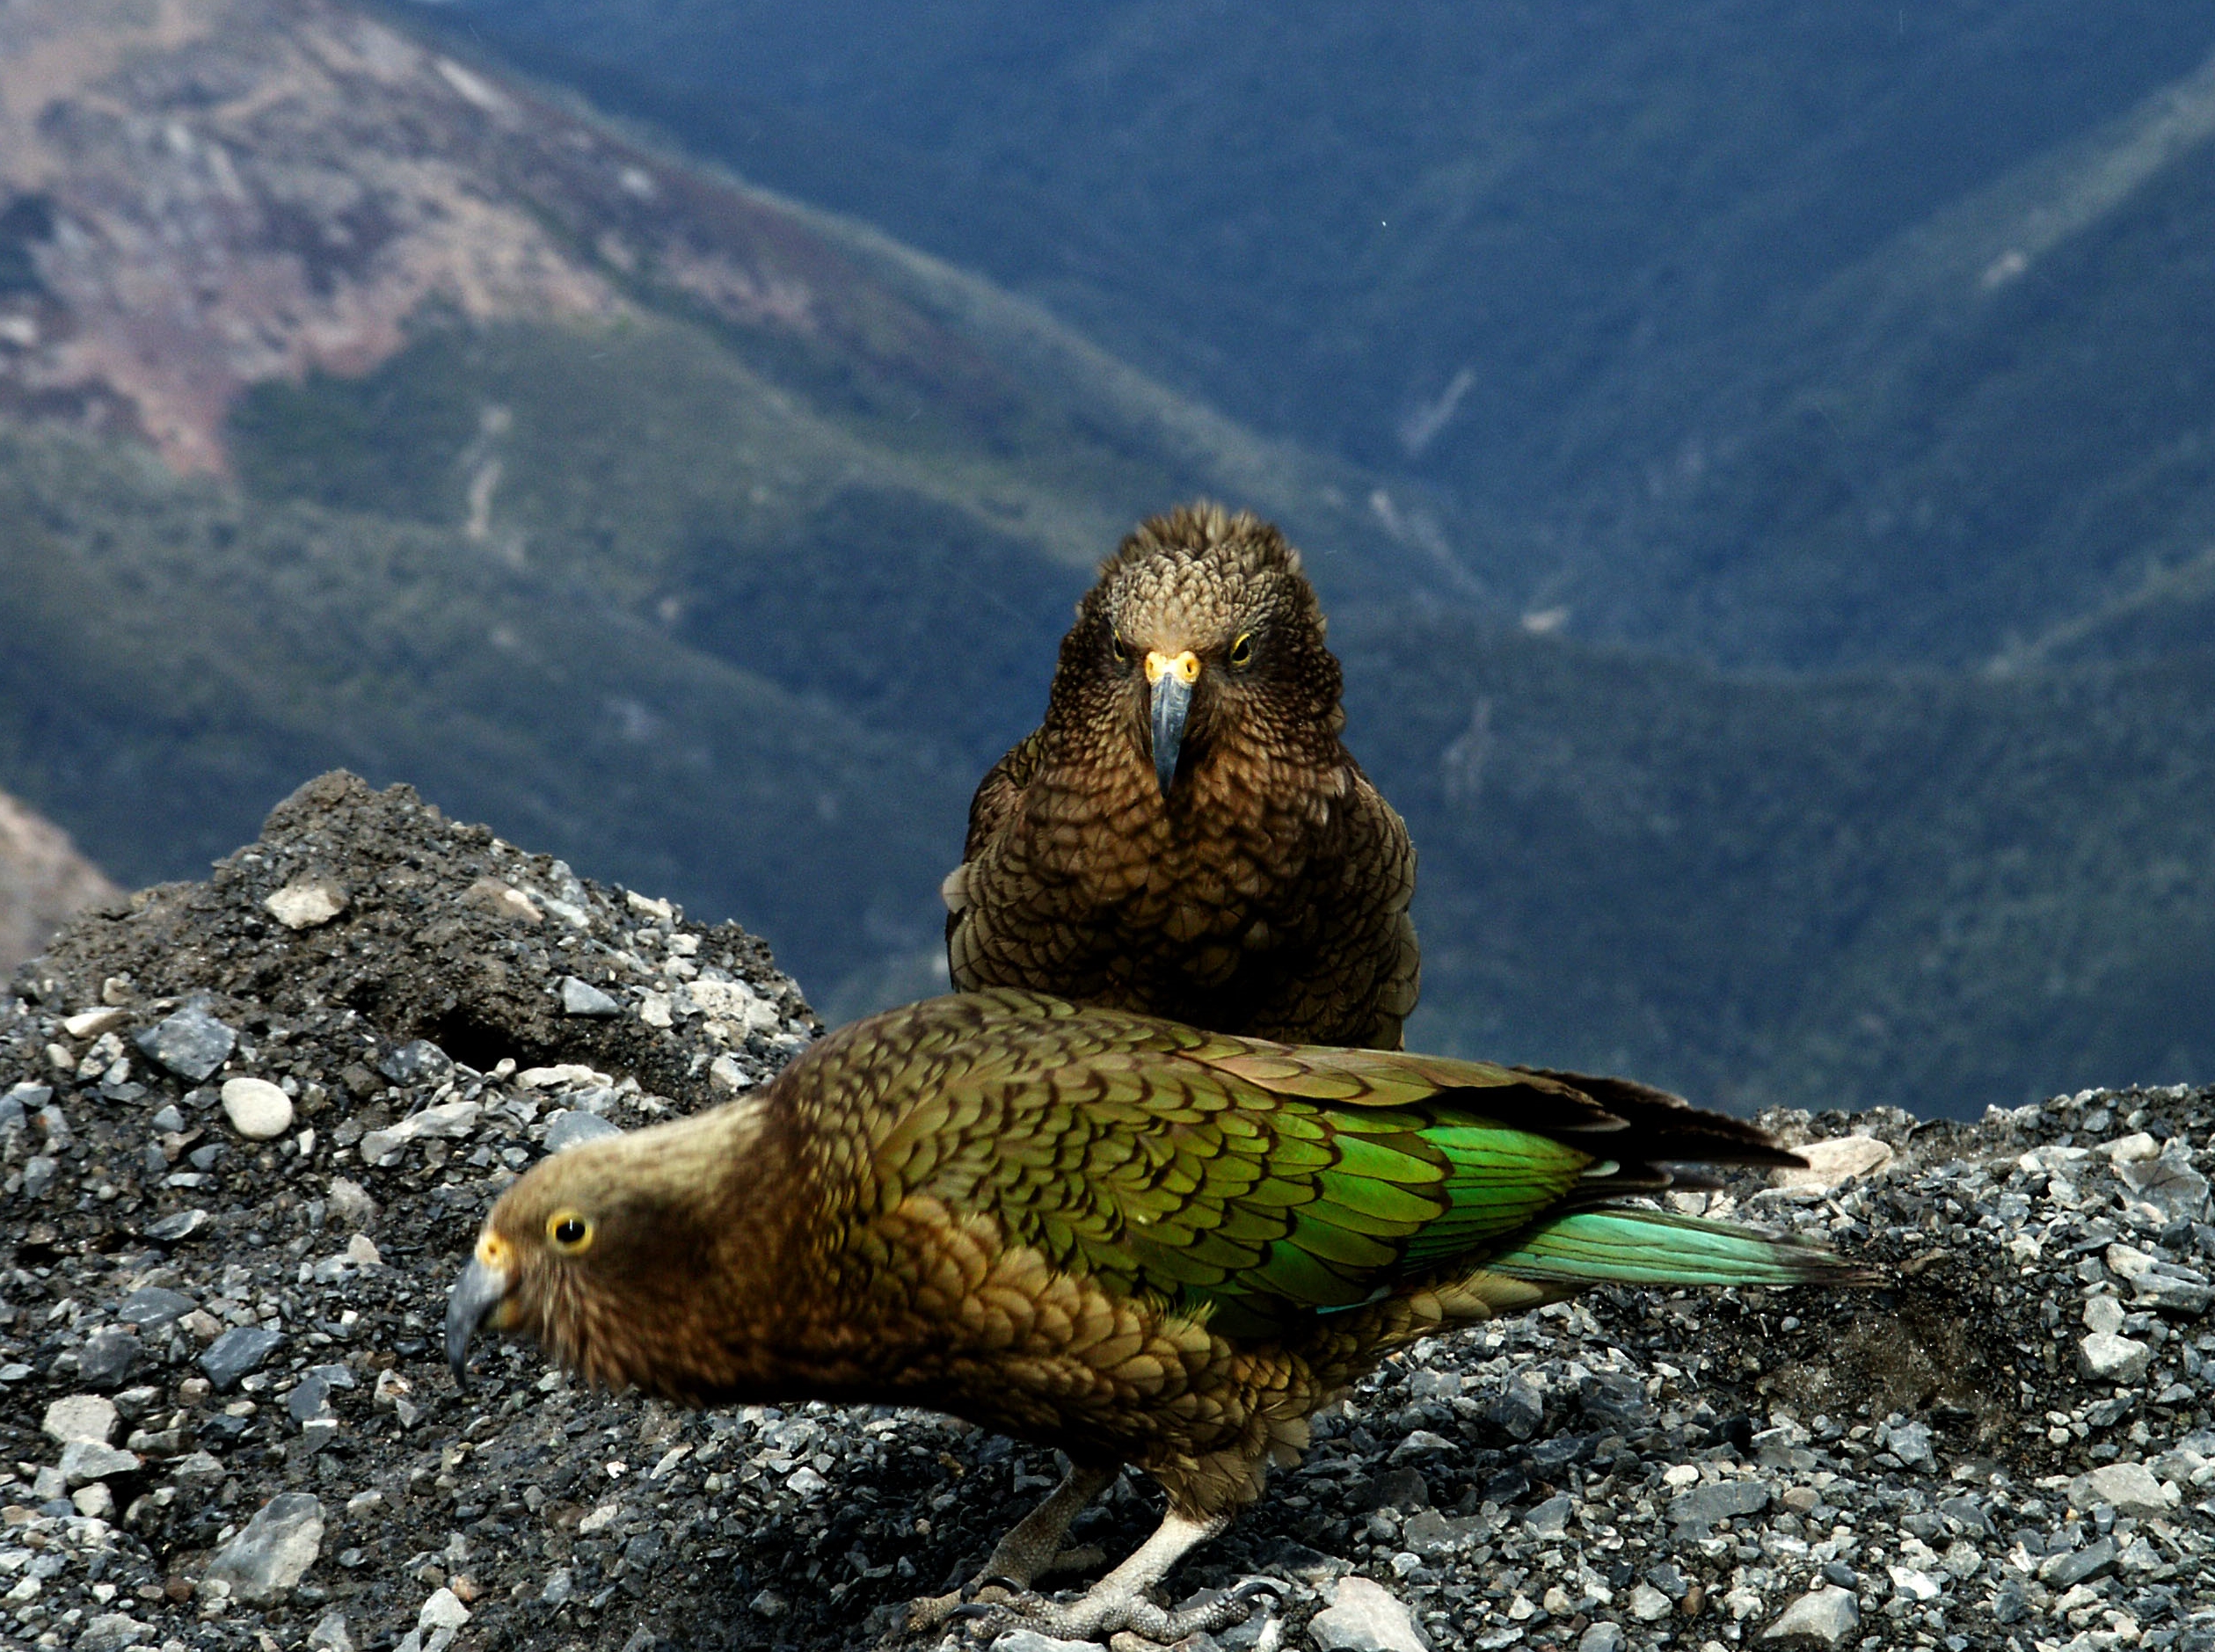
nature, snow, bird, wildlife, alpine, fauna, newzealand, vertebrate, parrot, flickrsbestcreatures, kea, nestornotabilis, newzealandnativebird, mountainparrot, birdsplayinginsnow, falcon, perching bird